New Era (1854 ship)

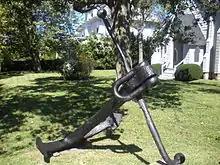
Recovered anchor from wreck

"New Era" was built in Bath, Maine as an emigrant ship of 1328 tons in 1854 and set sail on this its first voyage on September 28. The ship was carrying nearly all German emigrants having sailed from Bremen, Germany with a final destination of New York. The crossing was difficult with 40 passengers being lost to cholera during the journey. It was later reported that "New Era" was a leaky ship with both crew and passengers required to man pumps during the voyage.